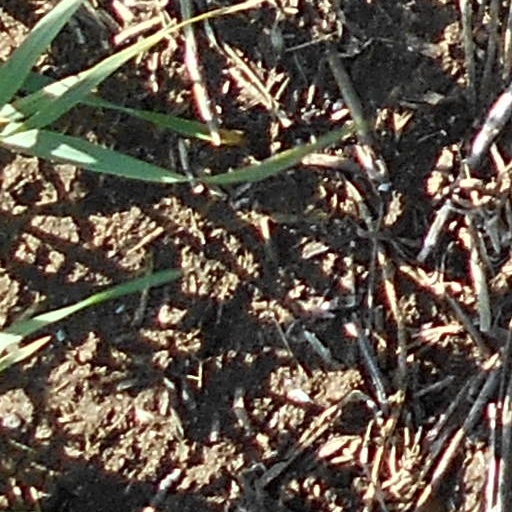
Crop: wheat